W. S. Gilbert

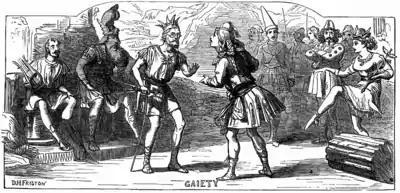
Illustration of "Thespis" in "The Illustrated London News", 6 January 1872

In Gilbert's 1874 burlesque, "Rosencrantz and Guildenstern", the character Hamlet, in his speech to the players, sums up Gilbert's theory of comic acting: "I hold that there is no such antick fellow as your bombastical hero who doth so earnestly spout forth his folly as to make his hearers believe that he is unconscious of all incongruity". Robertson "introduced Gilbert both to the revolutionary notion of disciplined rehearsals and to mise-en-scène or unity of style in the whole presentation – direction, design, music, acting." Like Robertson, Gilbert demanded discipline in his actors. He required that his actors know their words perfectly, enunciate them clearly and obey his stage directions, ideas new to many actors of the day. A major innovation was the replacement of the star actor with the disciplined ensemble, "raising the director to a new position of dominance" in the theatre. "That Gilbert was a good director is not in doubt. He was able to extract from his actors natural, clear performances, which served the Gilbertian requirements of outrageousness delivered straight."